Somatic theory

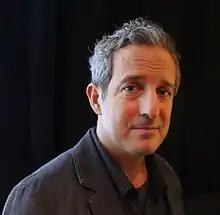
Edward Slingerland at the Edinburgh International Science Festival

Edward Slingerland applies Damasio's somatic-marker hypothesis to the cognitive linguistics by Gilles Fauconnier and Mark Turner, as well as George Lakoff and Mark Johnson. In particular, Slingerland combines Fauconnier and Turner's theory of conceptual blending and Lakoff and Johnson's embodied mind theory of metaphor in his hypothesis. His goal to apply somatic theory into cognitive linguistics is to show that: